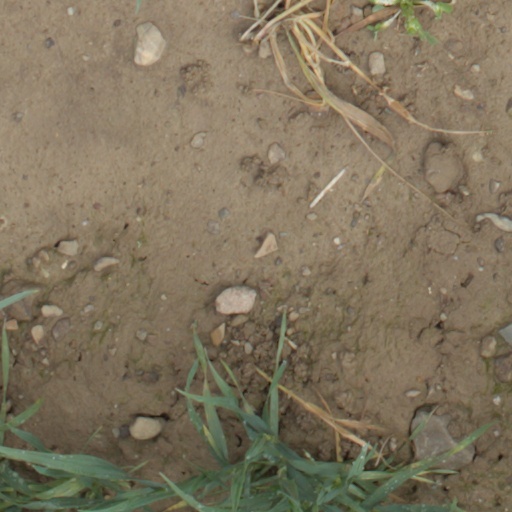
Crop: wheat